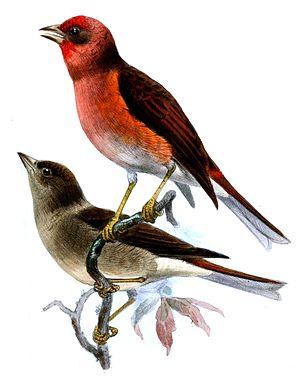
Le Roselin de Blanford est une espèce de passereaux de la famille des Fringillidae. C'est la seule espèce du genre Agraphospiza.